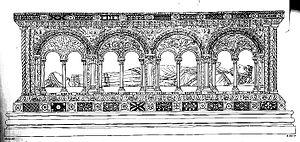
Tombeau de Henri 1er, IVème comte de Champagne